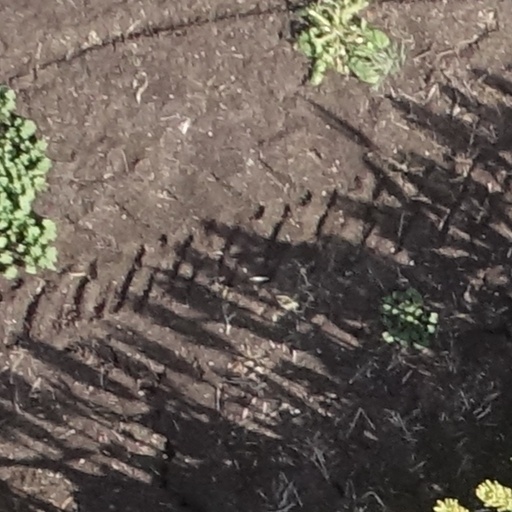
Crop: sorghum